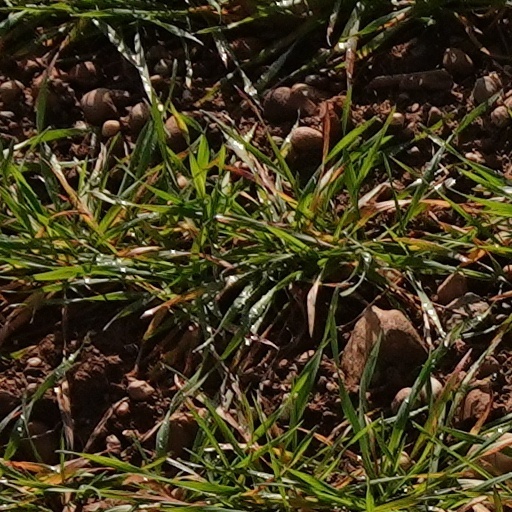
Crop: wheat